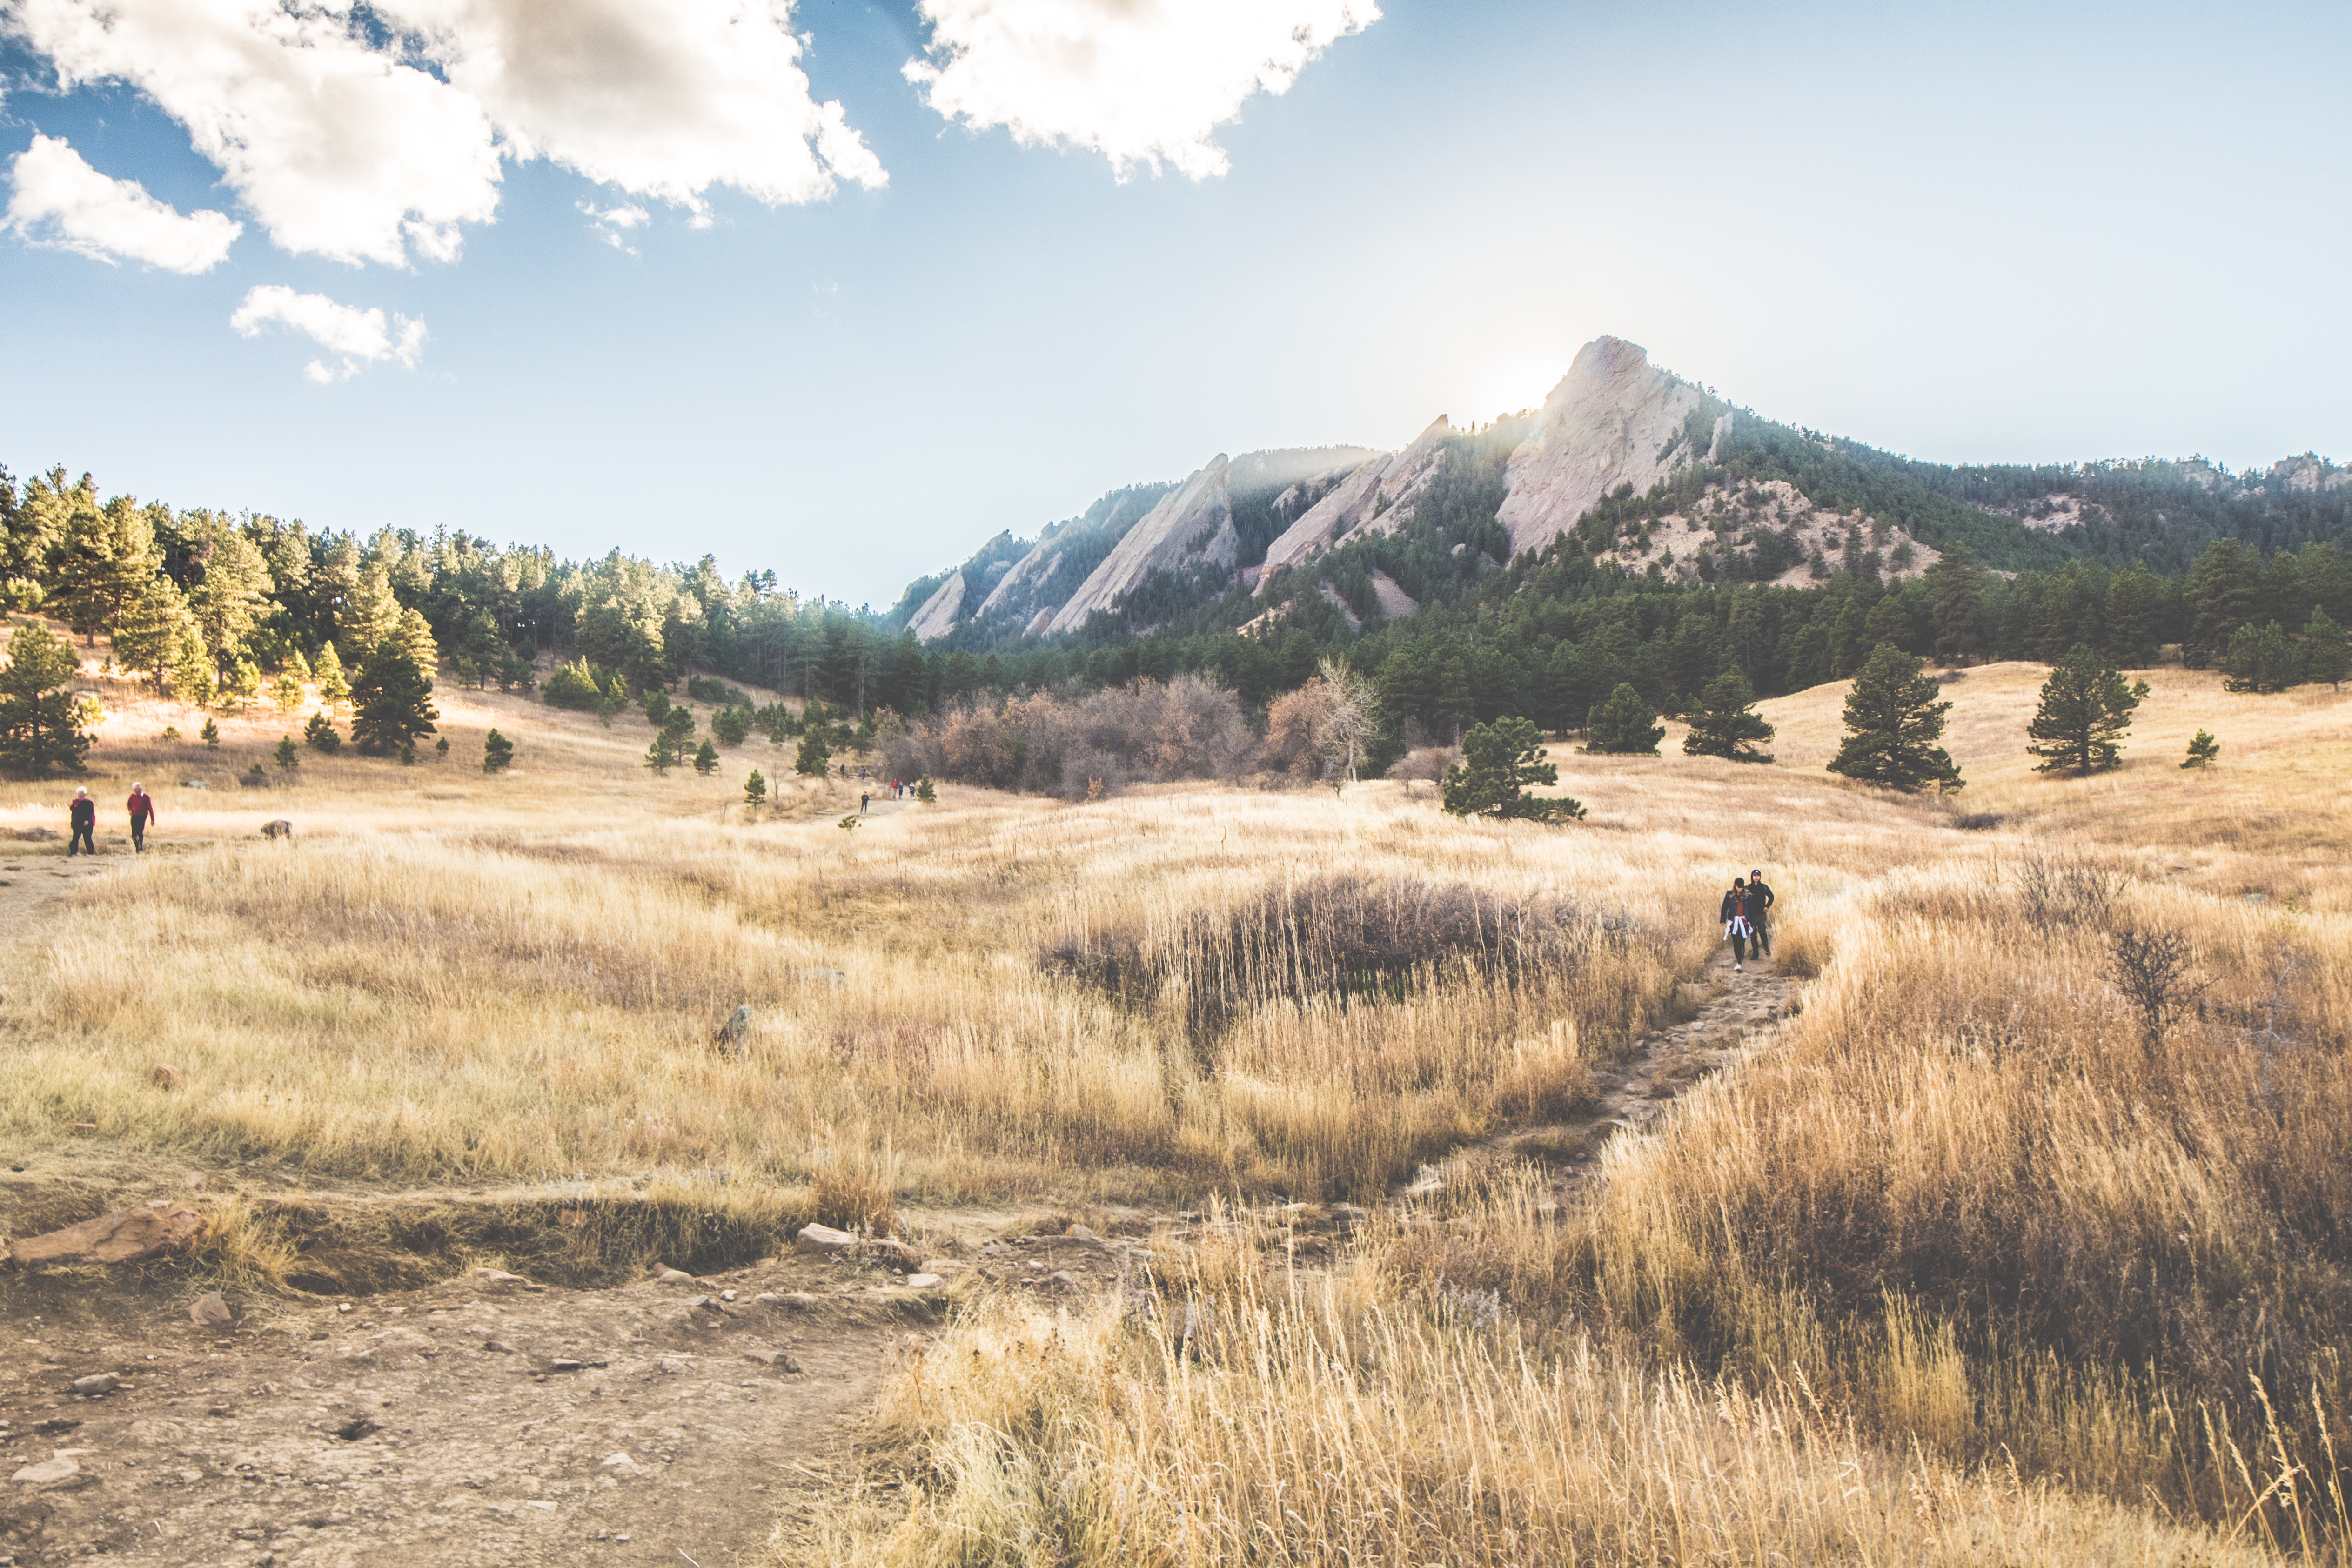
landscape, tree, grass, wilderness, mountain, field, meadow, prairie, hill, adventure, valley, mountain range, rural, ranch, savanna, ridge, plain, grassland, badlands, plateau, habitat, ecosystem, steppe, rural area, landform, natural environment, geographical feature, mountainous landforms